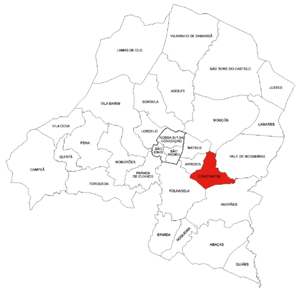
Constantim est une localité de la commune portugaise de Vila Real.